SummerSlam (1994)

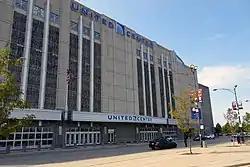
The event was held at the United Center in Chicago, Illinois.

SummerSlam is an annual pay-per-view (PPV) produced every August by the World Wrestling Federation (WWF, now WWE) since 1988. Dubbed "The Biggest Party of the Summer", it is one of the promotion's original four pay-per-views, along with WrestleMania, Royal Rumble, and Survivor Series, and was considered one of the "Big Five" PPVs, along with King of the Ring. It has since become considered WWF's second biggest event of the year behind WrestleMania. The 1994 event was the seventh event in the SummerSlam chronology and was held on Monday, August 29, 1994, at the United Center in Chicago, Illinois, which had opened eleven days earlier.